Question: What is green in the photo?
Tambaya: Menene kore a hoton?
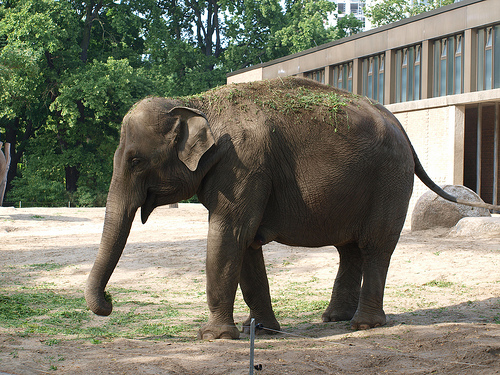
Answer: Tree leaves.
Amsa: Ganyanyakin bishiya.